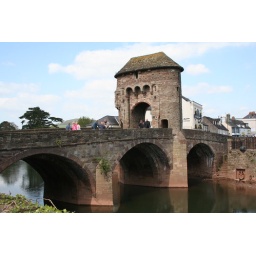
Fortified gate tower on a medieval bridge in Monmouth.